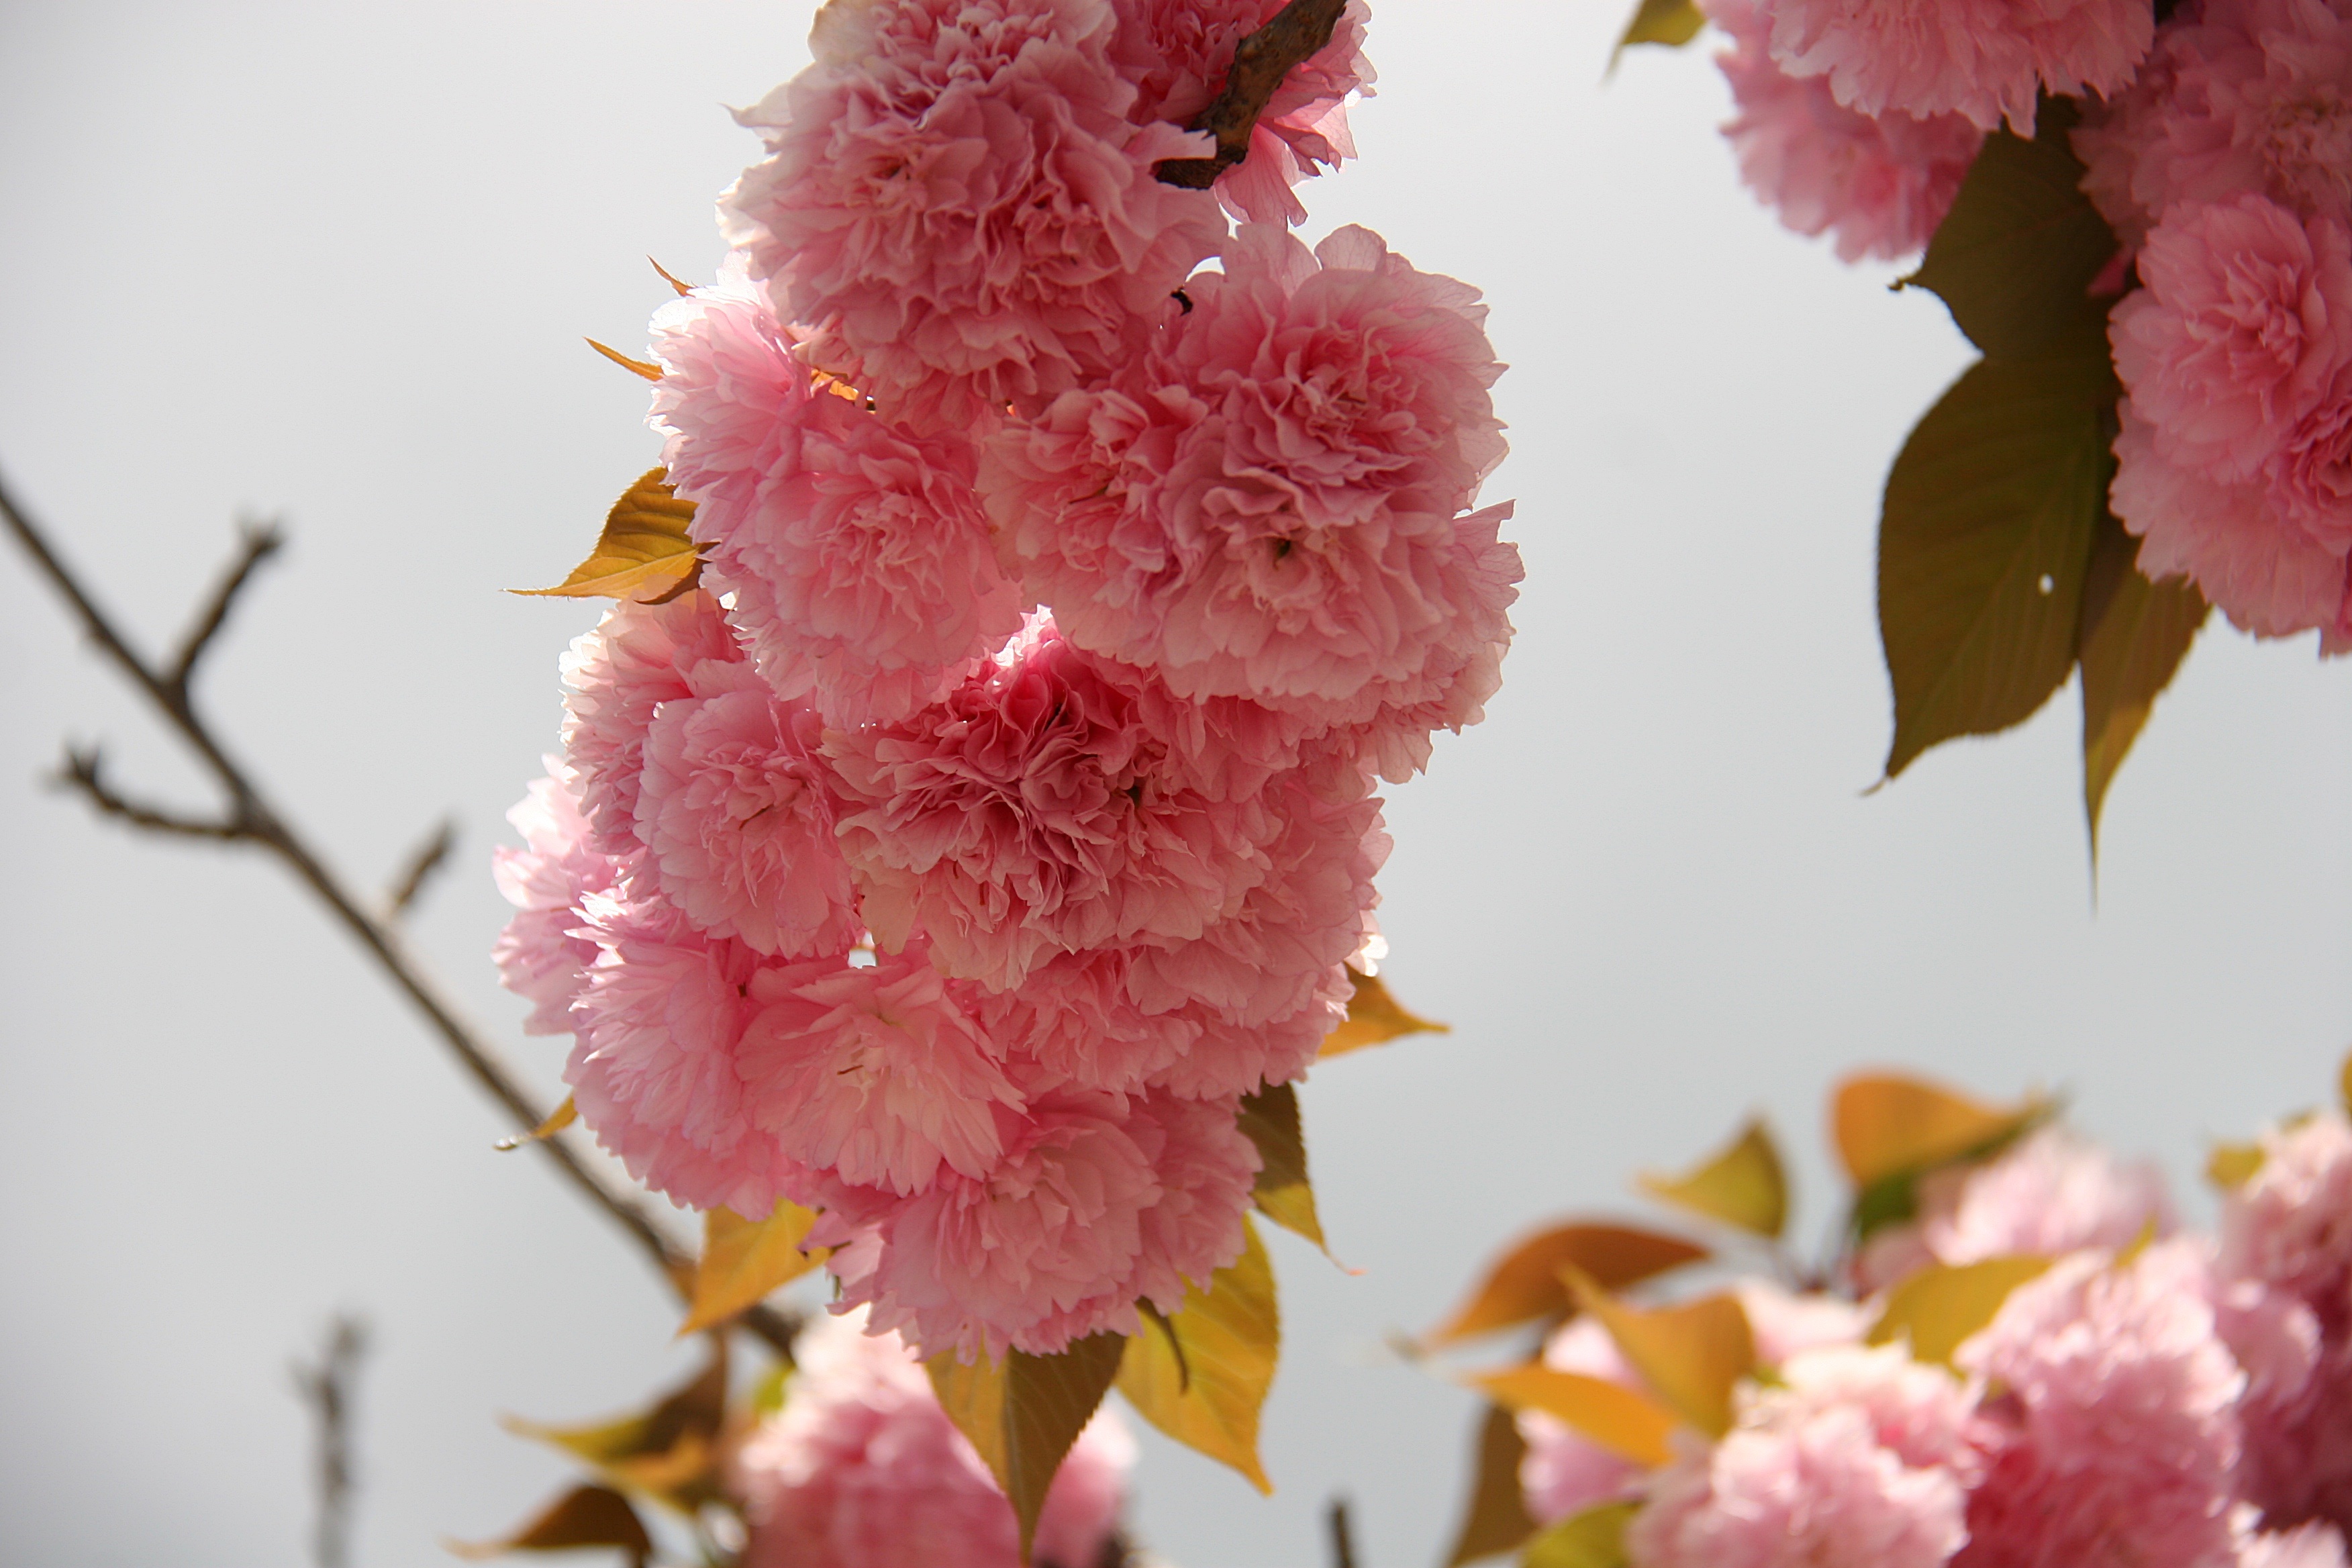
tree, nature, branch, blossom, plant, flower, petal, bloom, spring, pink, flora, cherry blossom, flowers, cool image, carnation, cool photo, floristry, cherry, flowering plant, japanese cherry, floral design, flower arranging, pink family